Bentley railway station (South Yorkshire)

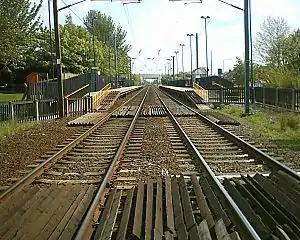
Bentley Station in early 2005

Bentley railway station is a railway station that serves Bentley, South Yorkshire, England. It lies on the Wakefield Line and is managed by Northern Trains, who also provide all the passenger trains serving it. It was opened on 27 April 1992 by British Rail with financial assistance from the South Yorkshire Passenger Transport Executive. An earlier wooden halt, Bentley Crossing, built by the West Riding and Grimsby Railway, had previously existed at the same location but was closed by 1943.